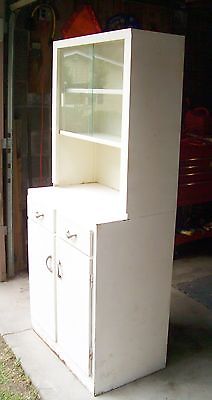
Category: cabinet